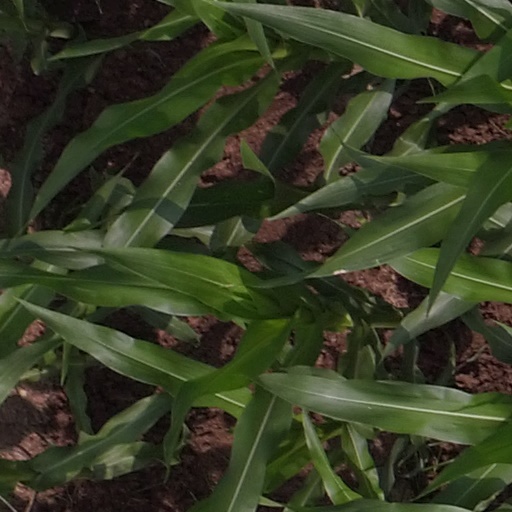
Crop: maize; corn